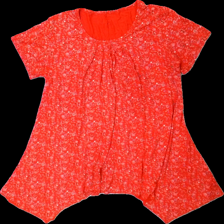
View: front
Type: Top
Category: Ladies
Brand: Missing
Colors: Red, White, Green, Multicolor
Material: 100% visc
Pattern: Floral print
Cut: Loose, C-collar
Price range: 50-100
Recommended usage: Reuse
Description: Red top with multicolored floral pattern. Brand and size unknown. Good condition.